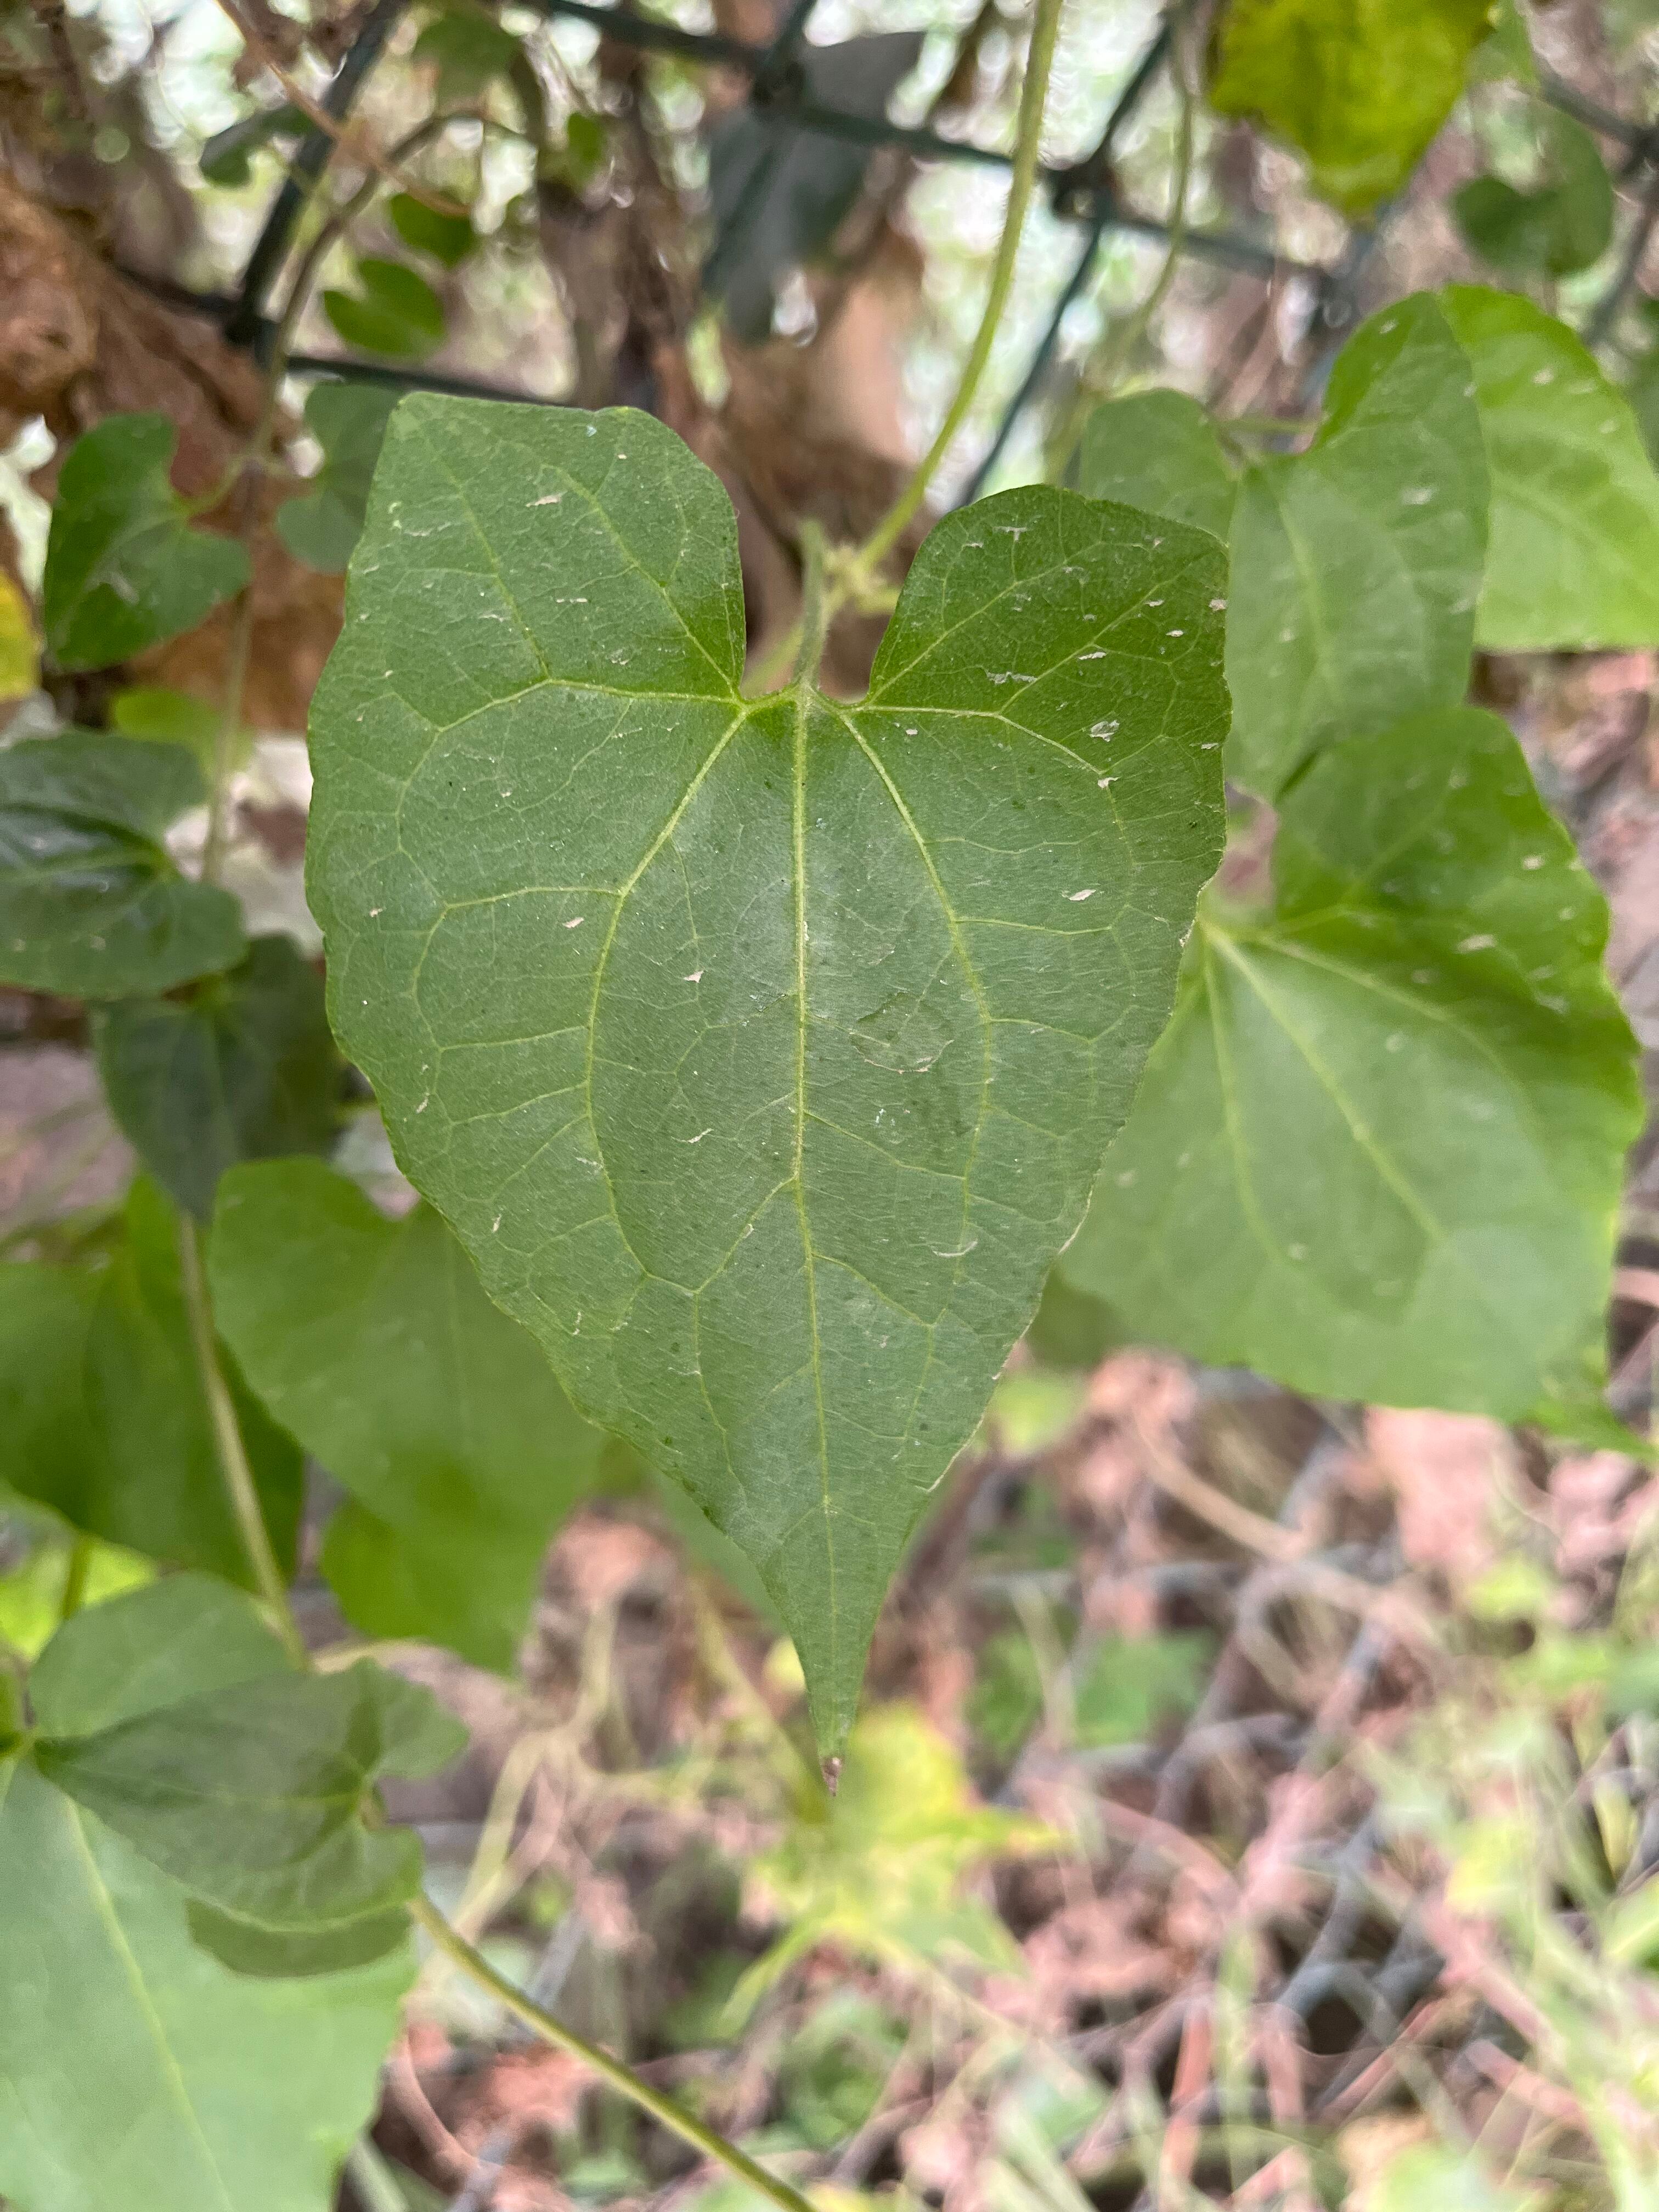
Plant species: mikania-micrantha